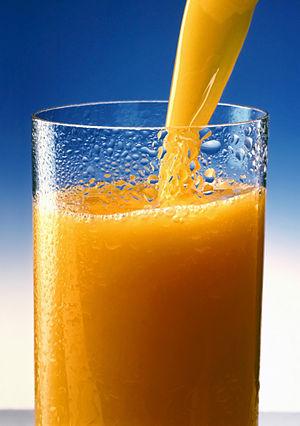
Jus d'orange. Lëtzebuergesch: E Glas Orangejus. Português: Suco de laranja. Tiếng Việt: Một ly nước cam.